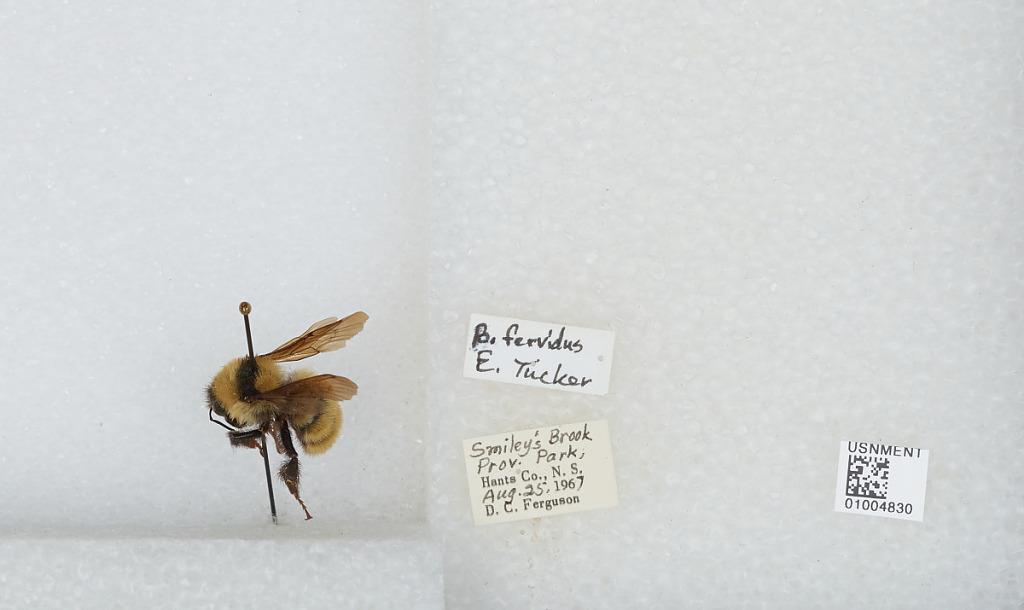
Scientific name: Bombus (Fervidobombus) fervidus fervidus (Fabricius)
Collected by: D. Frechin
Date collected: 1967-8-25
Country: Canada
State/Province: Nova Scotia
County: Hants
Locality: Smiley's Brook Provincial Park
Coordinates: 45.0181, -63.9608